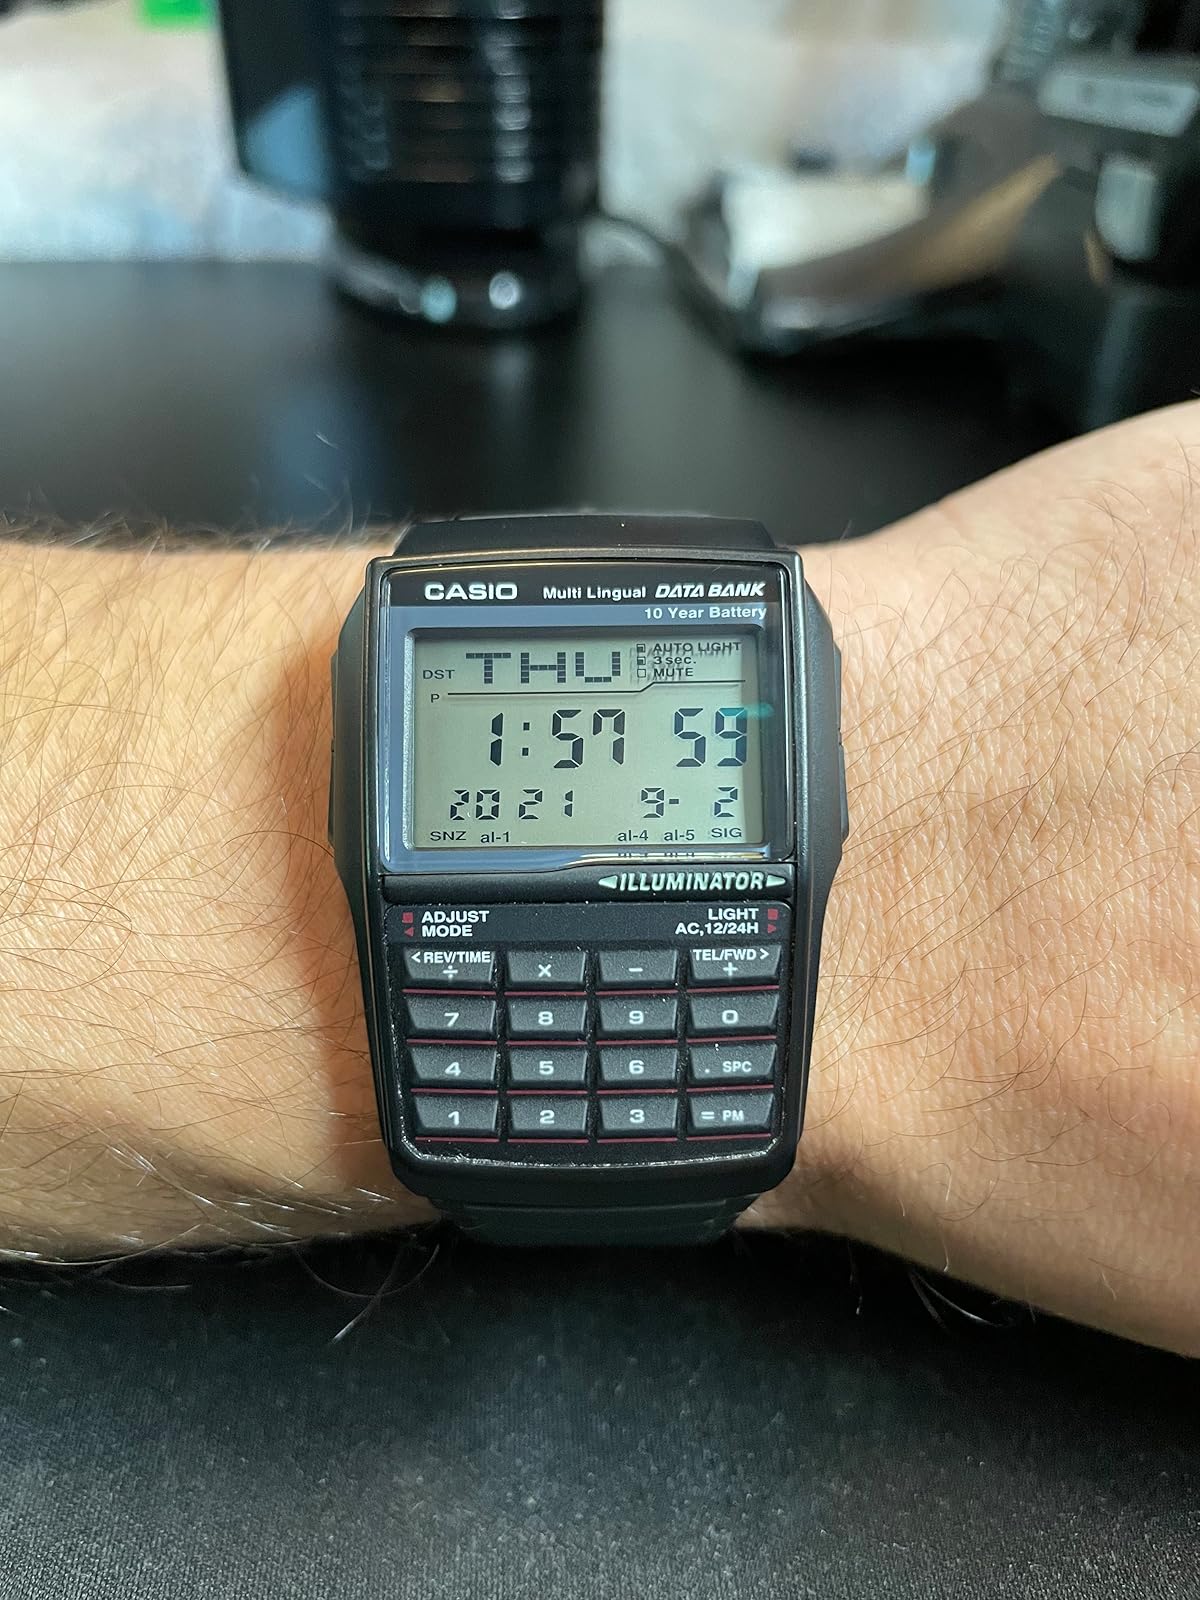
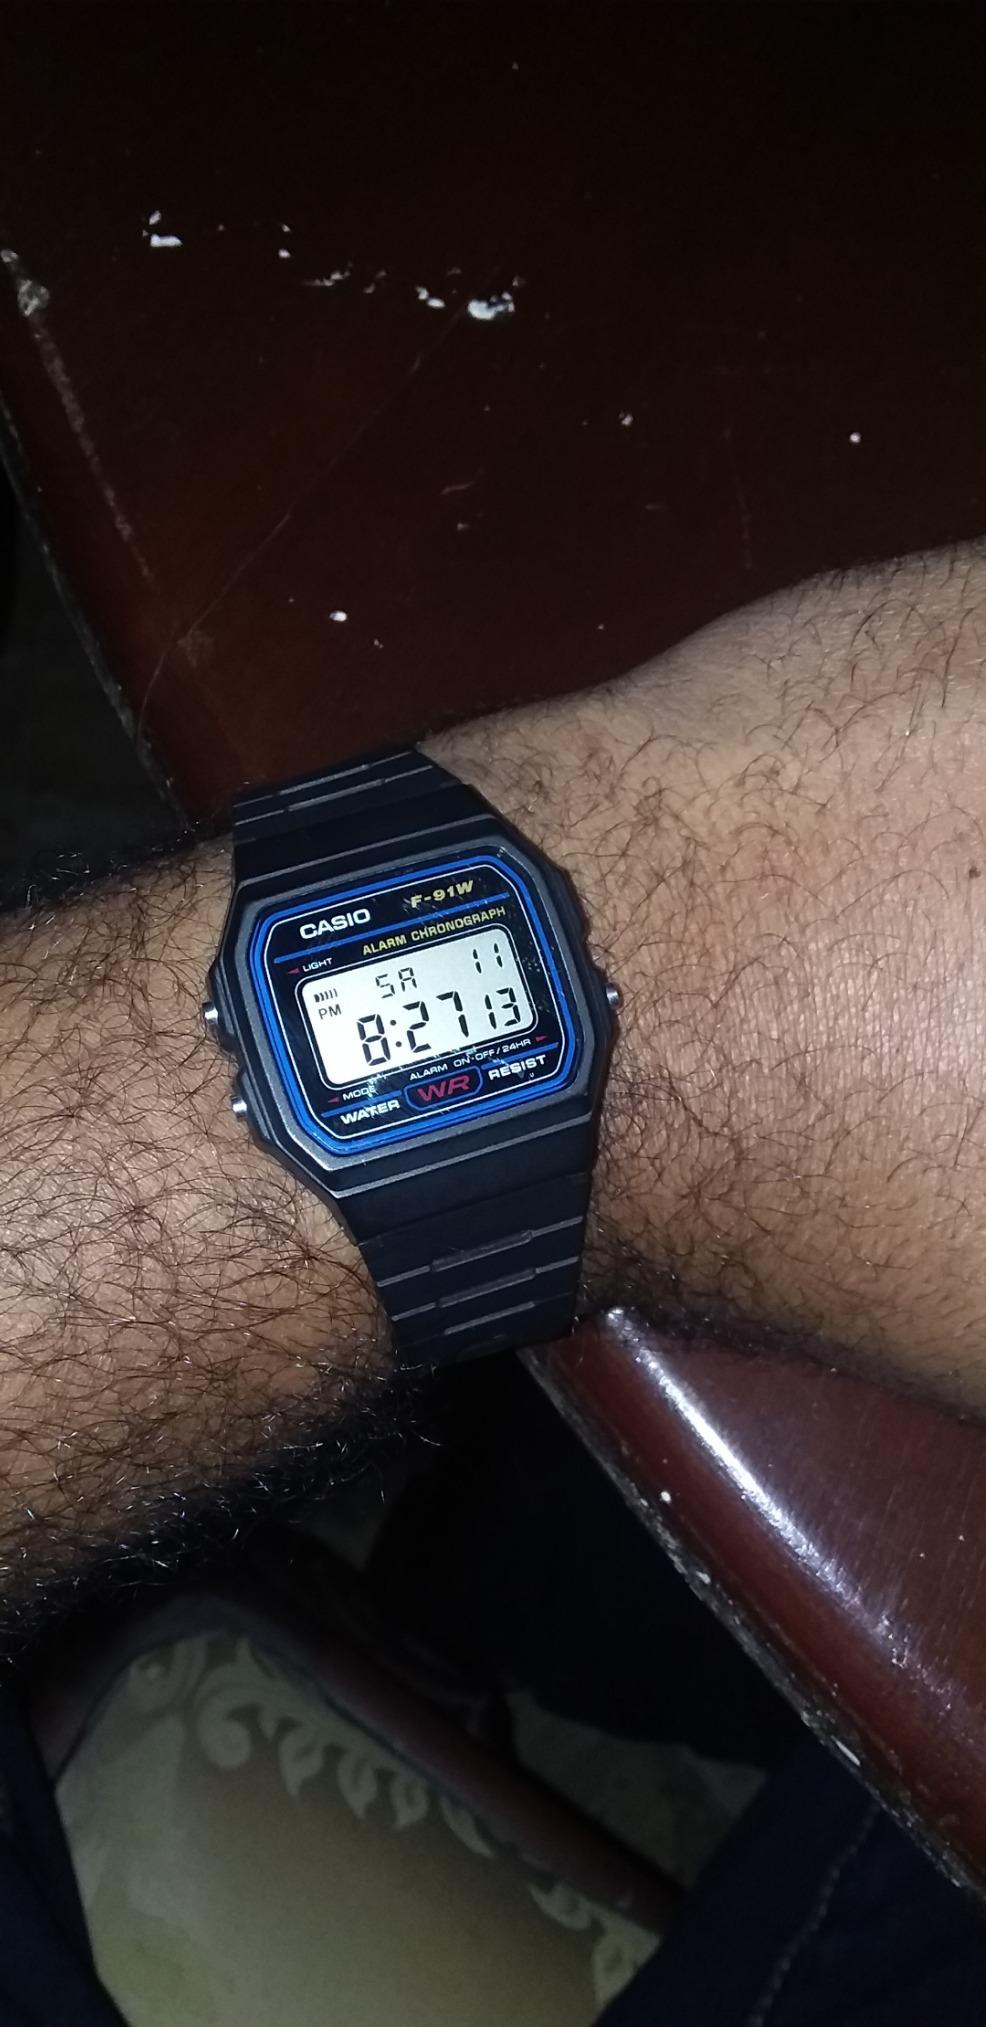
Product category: accessories_watch
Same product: no